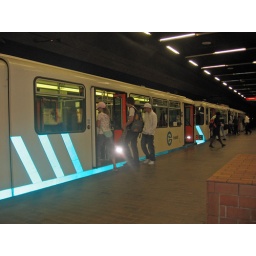
Step in and stand clear of closing door